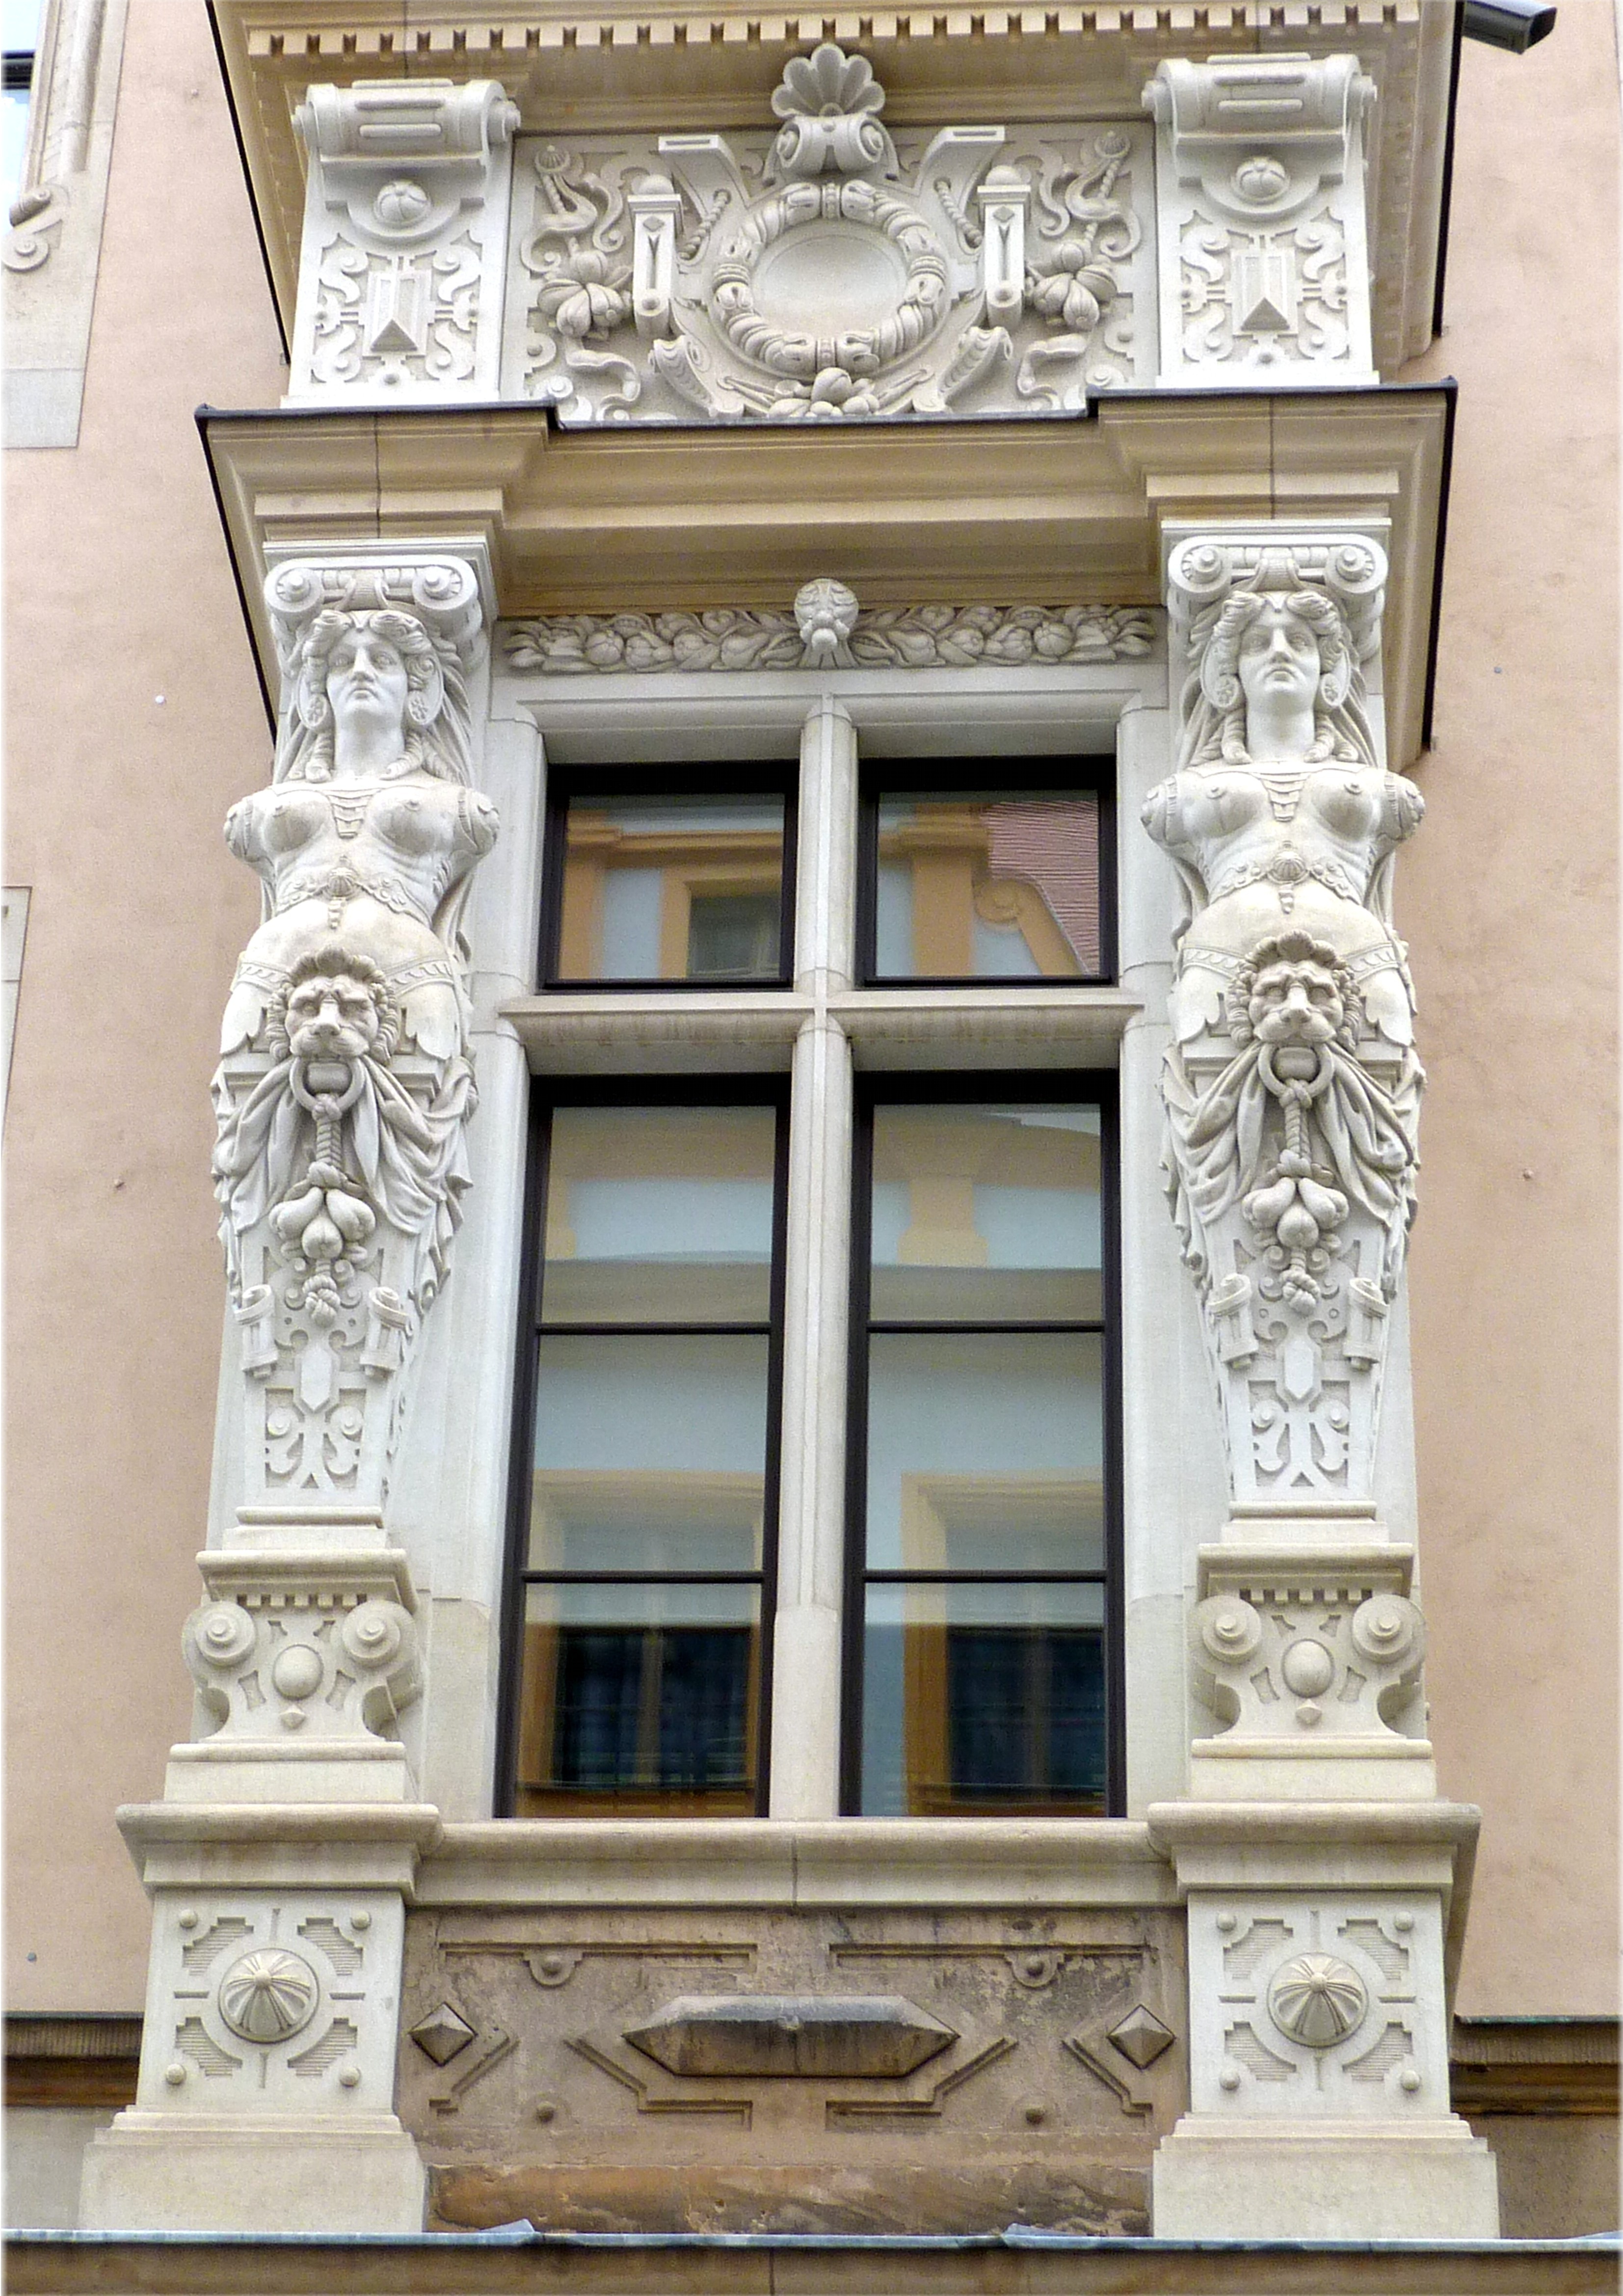
architecture, mansion, window, building, palace, arch, column, facade, ornament, interior design, decorated, saxony, dresden, ornaments